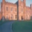
Label: castle